List of UK top-ten singles in 1976

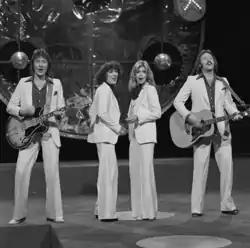
Brotherhood of Man had the biggest-selling single of 1976, with "Save Your Kisses for Me", the winning song of that year's Eurovision Song Contest, which spent six weeks at number-one.

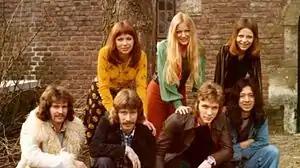
Pussycat became the first act from The Netherlands to reach number-one in the UK with their song "Mississippi", which spent four weeks at the top of the chart and became the third best selling single of 1976.

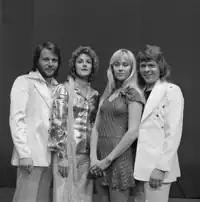
ABBA achieved four consecutive UK top 10 entries this year, the first three of which went to number-one; "Mamma Mia", "Fernando" and "Dancing Queen", while "Money, Money, Money" peaked at number three in December.

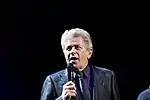
Peter Cetera, the bass player and vocalist of Chicago, wrote and provided lead vocals on the band's number-one hit "If You Leave Me Now", which became the sixth best selling single of 1976.

The UK Singles Chart is one of many music charts compiled by the Official Charts Company that calculates the best-selling singles of the week in the United Kingdom. Before 2004, the chart was only based on the sales of physical singles. This list shows singles that peaked in the Top 10 of the UK Singles Chart during 1976, as well as singles which peaked in 1975 and 1977 but were in the top 10 in 1976. The entry date is when the single appeared in the top 10 for the first time (week ending, as published by the Official Charts Company, which is six days after the chart is announced).